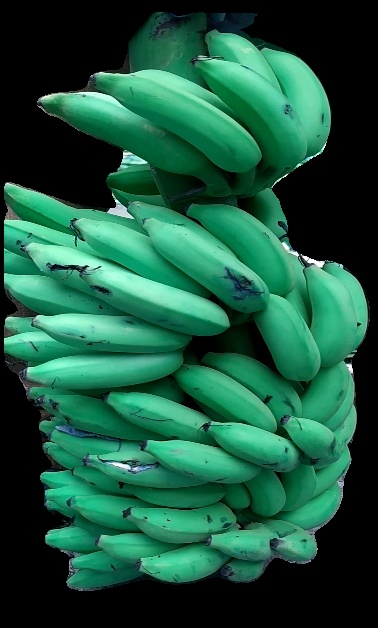
Variety: elakki-bale
Grade: grade1